Panopticons

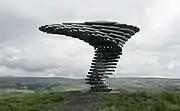
The Singing Ringing Tree, Burnley

The Haslingden Halo is an artwork set on the expended landfill site (or "top 'o' slate") overlooking the town of Haslingden in Rossendale, positioned to be clearly visible from the M66 motorway and A56 road approach to Lancashire. It is located at . The Halo was the fourth and final Panopticon to be constructed in Lancashire, and was launched in September 2007.